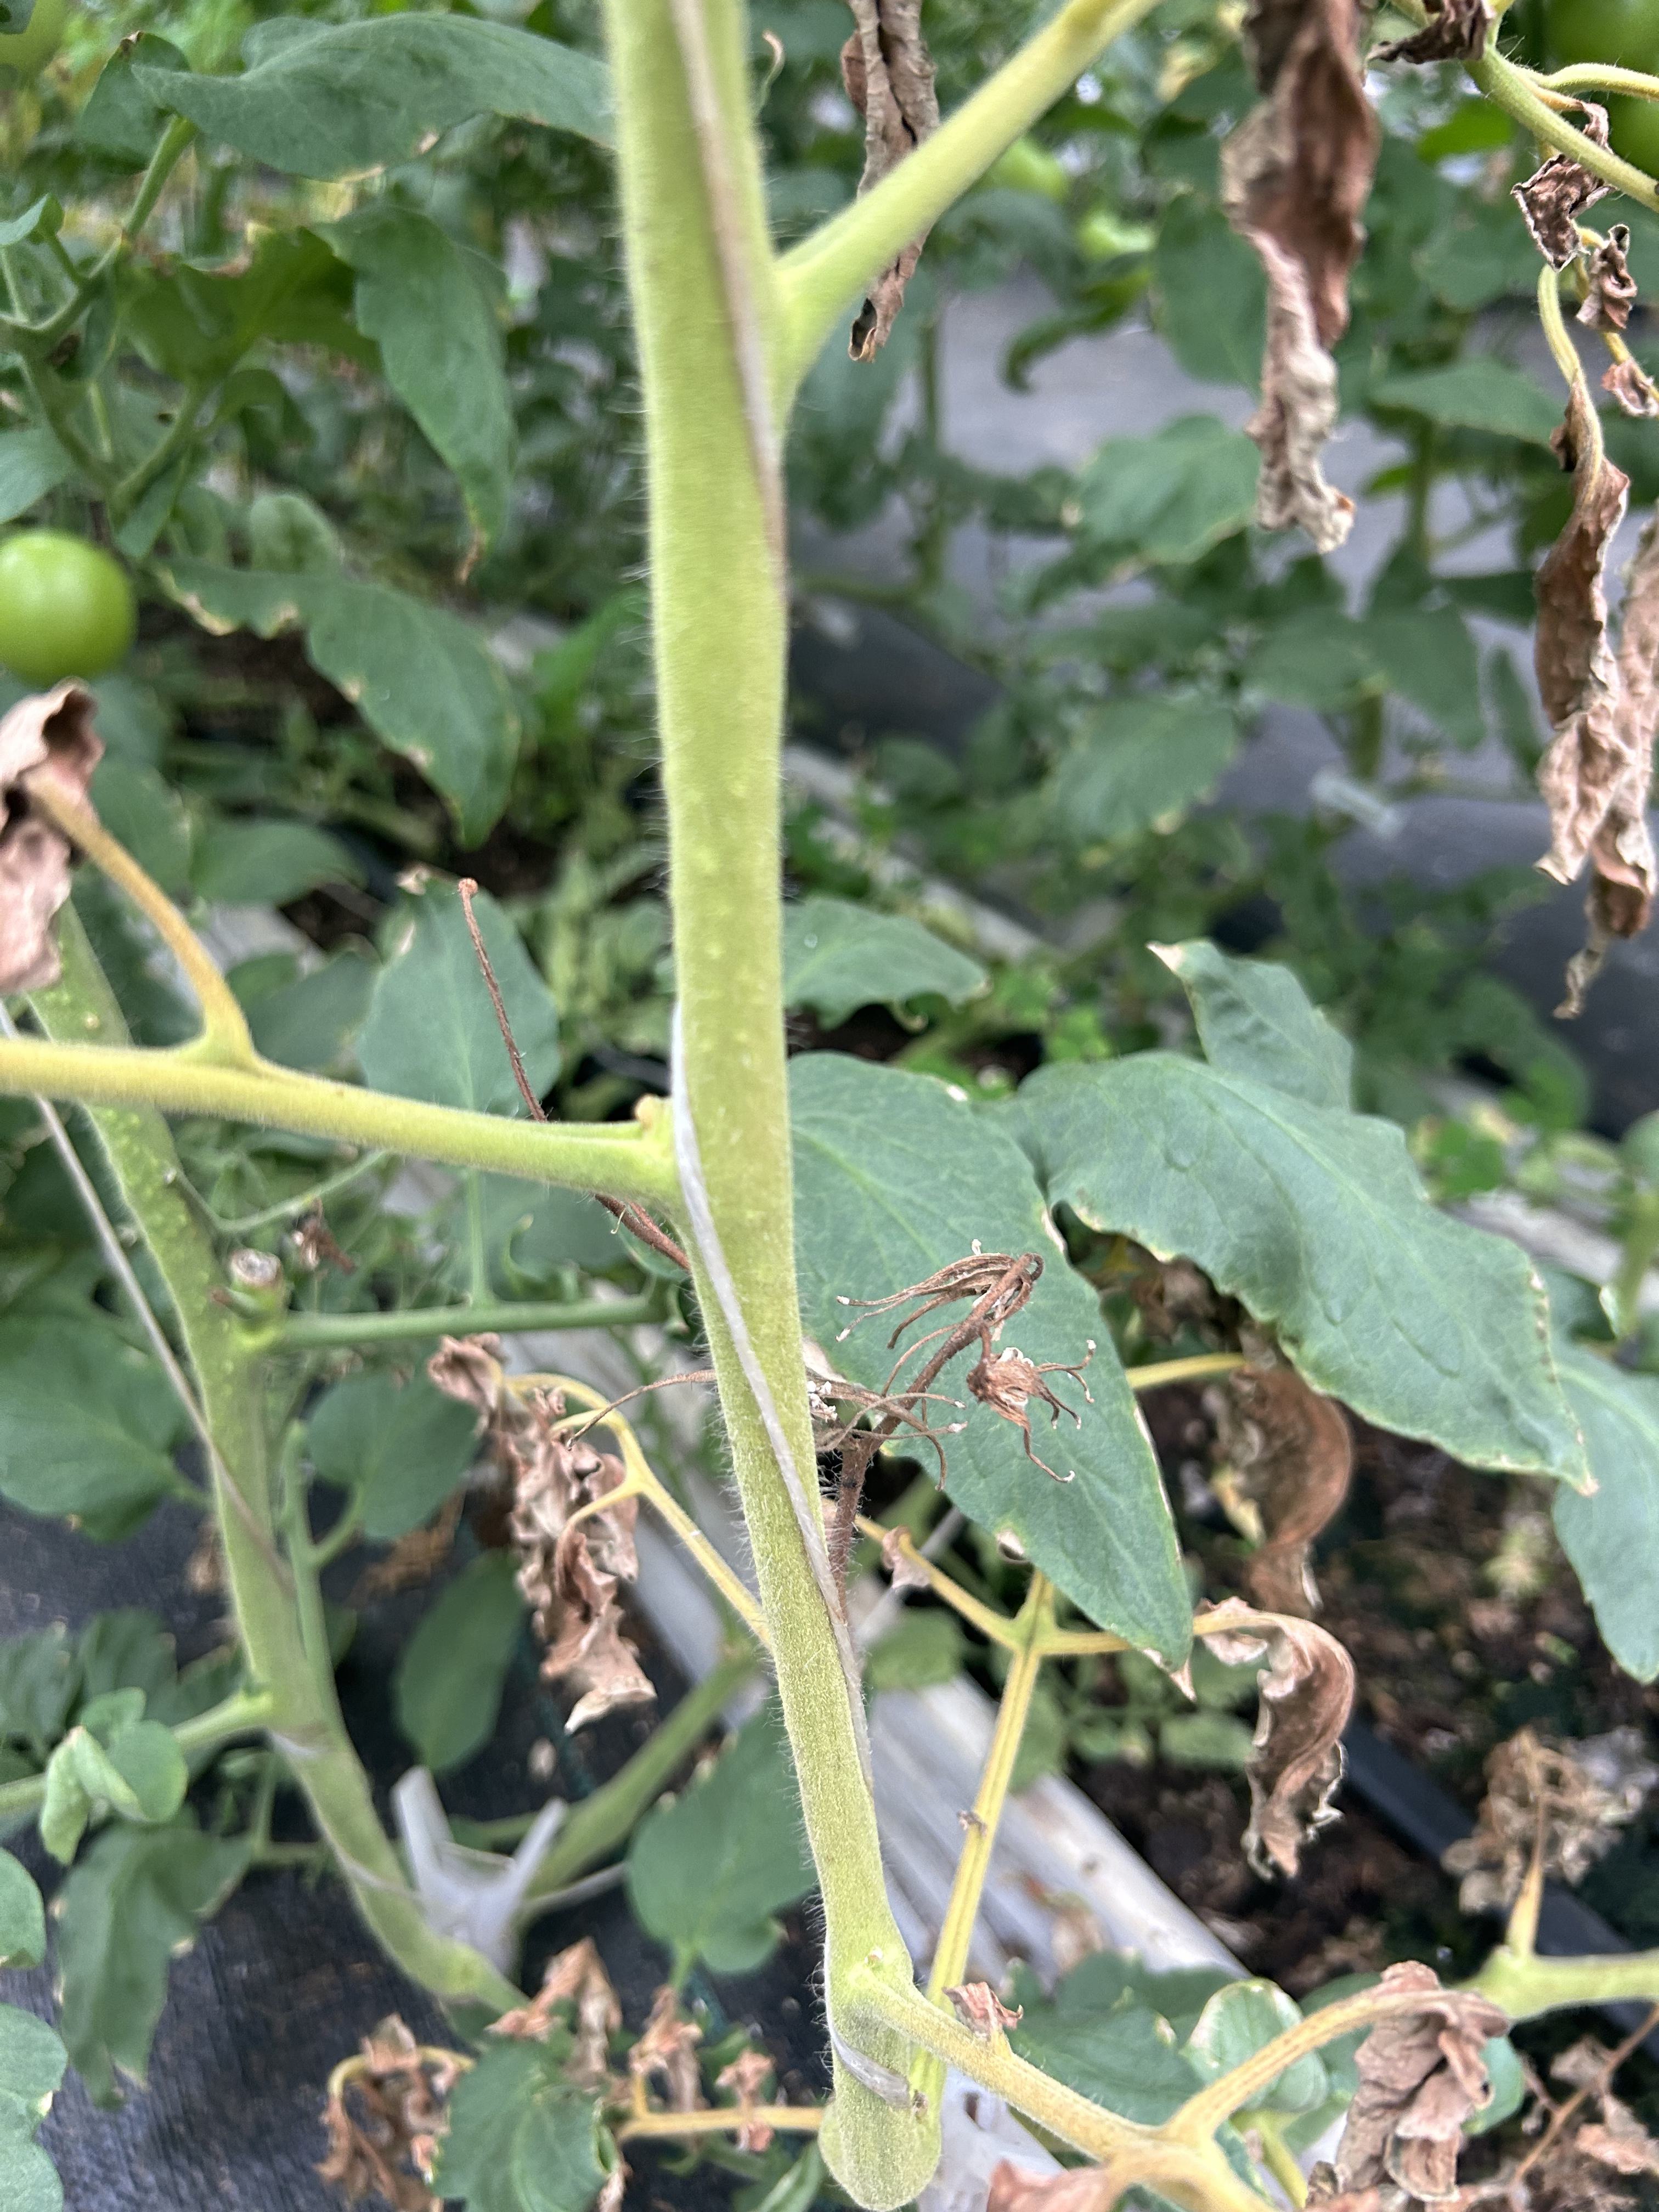
Disease: Wilt